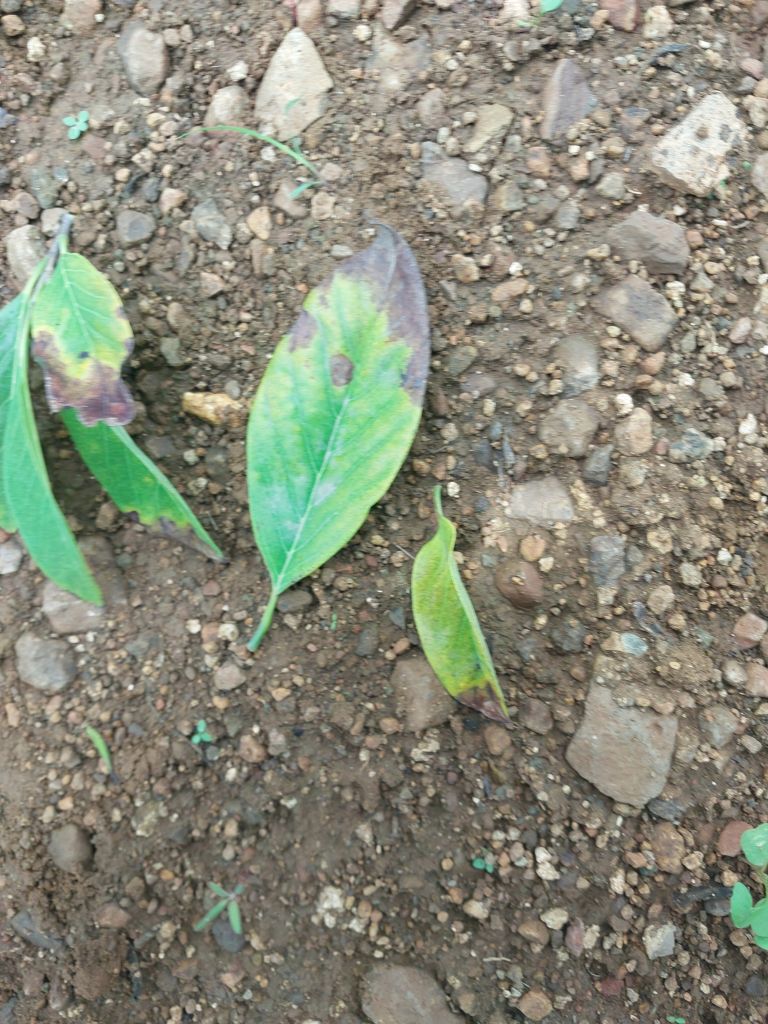
Disease label: Leaf spot on Leaves